Hispanic and Latino Americans

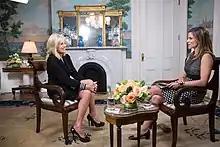
Natalie Morales interviewing Jill Biden at the White House in 2016.

Hispanic culture places a strong value on family, and is commonly taught to Hispanic children as one of the most important values in life. Statistically, Hispanic families tend to have larger and closer knit families than the American average. Hispanic families tend to prefer to live near other family members. This may mean that three or sometimes four generations may be living in the same household or near each other, although four generations is uncommon in the United States. The role of grandparents is believed to be very important in the upbringing of children.